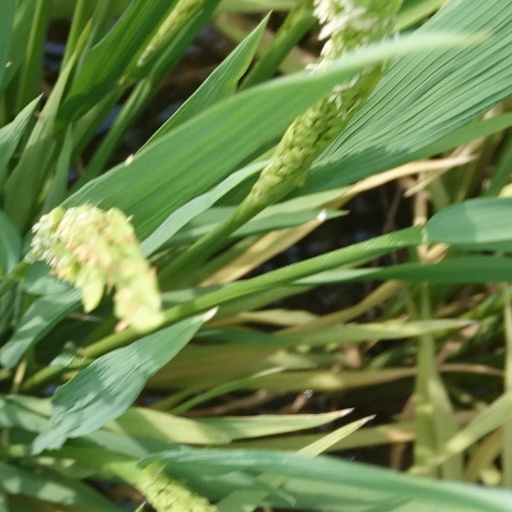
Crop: rice